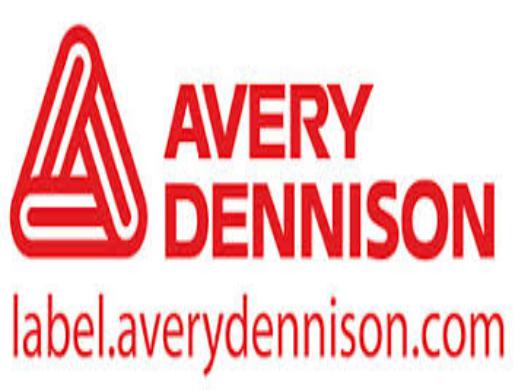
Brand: avery dennison-2
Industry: Others